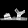
Label: Sandal